St. Sebastian's Church, Lima

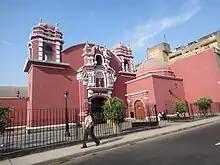
The church in 2011

St. Sebastian's Church is a Catholic church in the historic centre of Lima in the corners of Ica and Chancay streets, one block from Tacna Avenue, in the old neighbourhood of Monserrate (then Cuartel Primero). Its pink and white front faces Jirón Ica. In antiquity, it is the third parish in Lima founded in 1554; It was preceded by the Tabernacle, in 1535, and Santa Ana, in 1550.